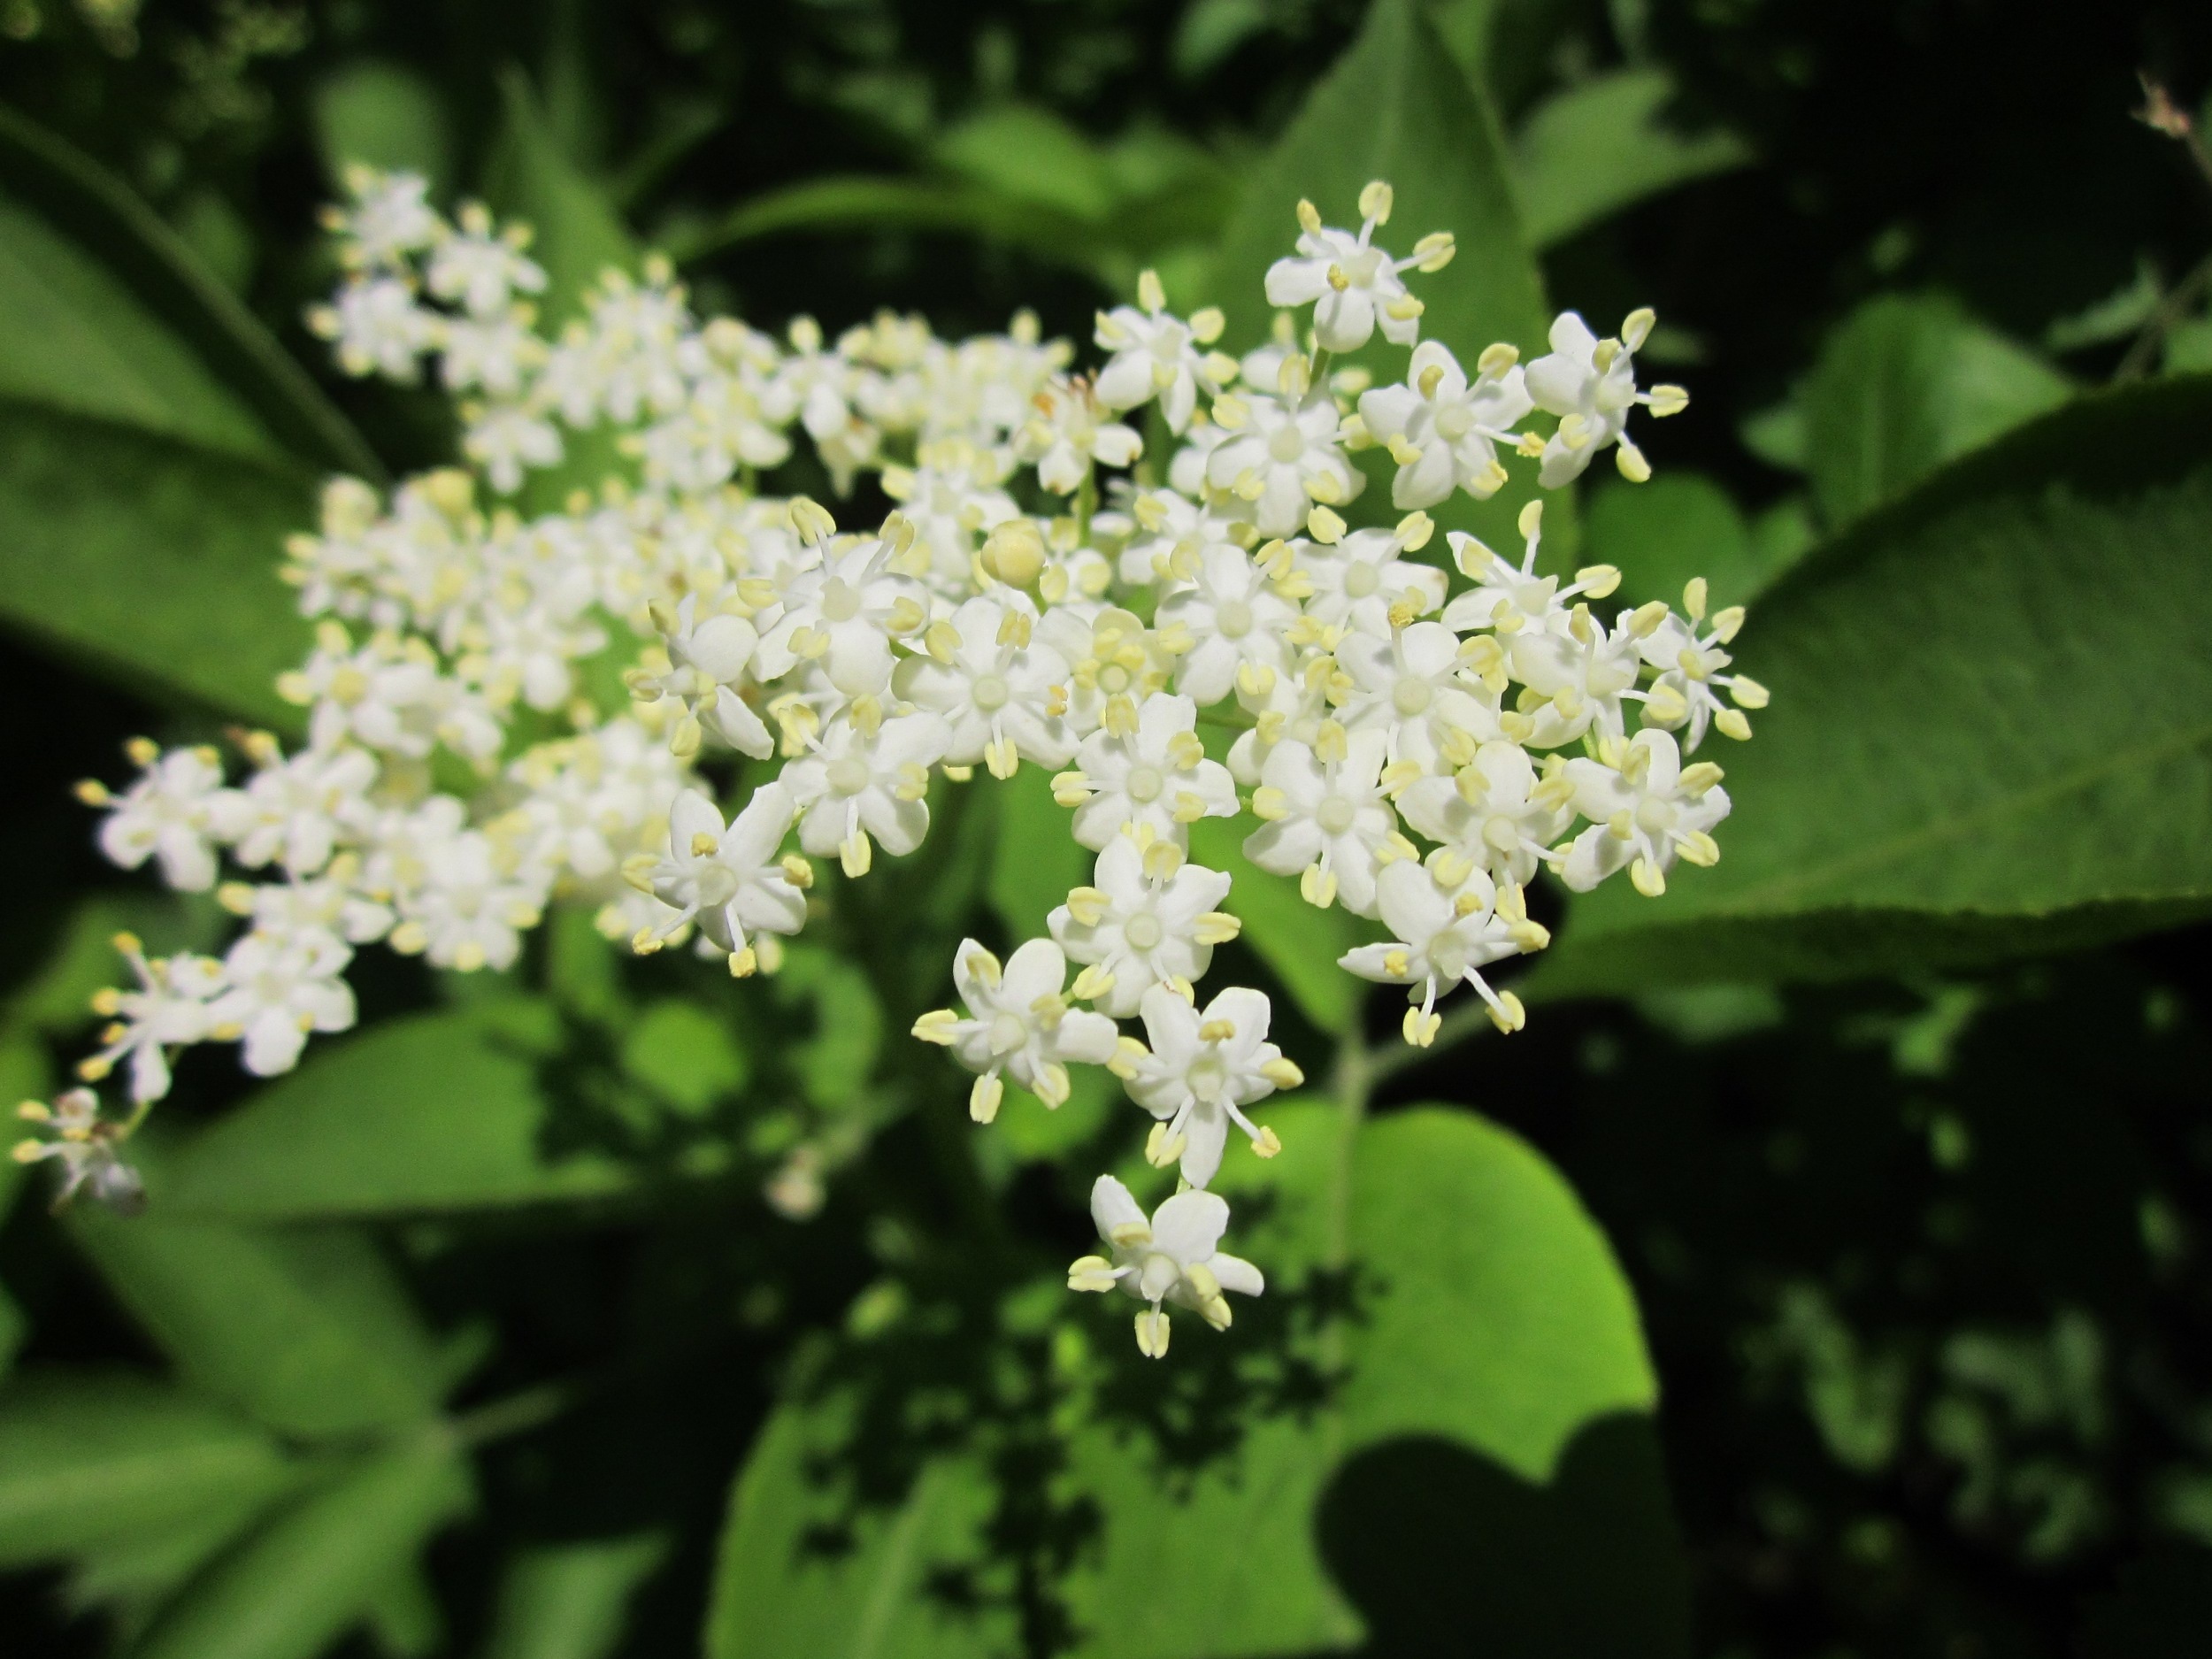
tree, branch, blossom, plant, flower, herb, produce, botany, flora, wildflower, elder, shrub, viburnum, lilac, meadowsweet, species, inflorescence, flowering plant, elderberry, sambucus nigra, black elder, european elder, european elderberry, european black elderberry, land plant